Point Pleasant Beach, New Jersey

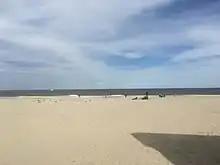
A view of the beach in Point Pleasant Beach

On February 12, 1900, the steel-hulled, Scottish barque, "County of Edinburgh" was blown ashore at high tide and became stranded. The event became national news when it was extensively reported in "The New York Times", illustrated by a high quality photograph that became the resource for a famous painting by Antonio Jacobsen. The undamaged vessel was successfully re-floated on the spring tide of February 14 and continued on her voyage from Cape Town to New York.